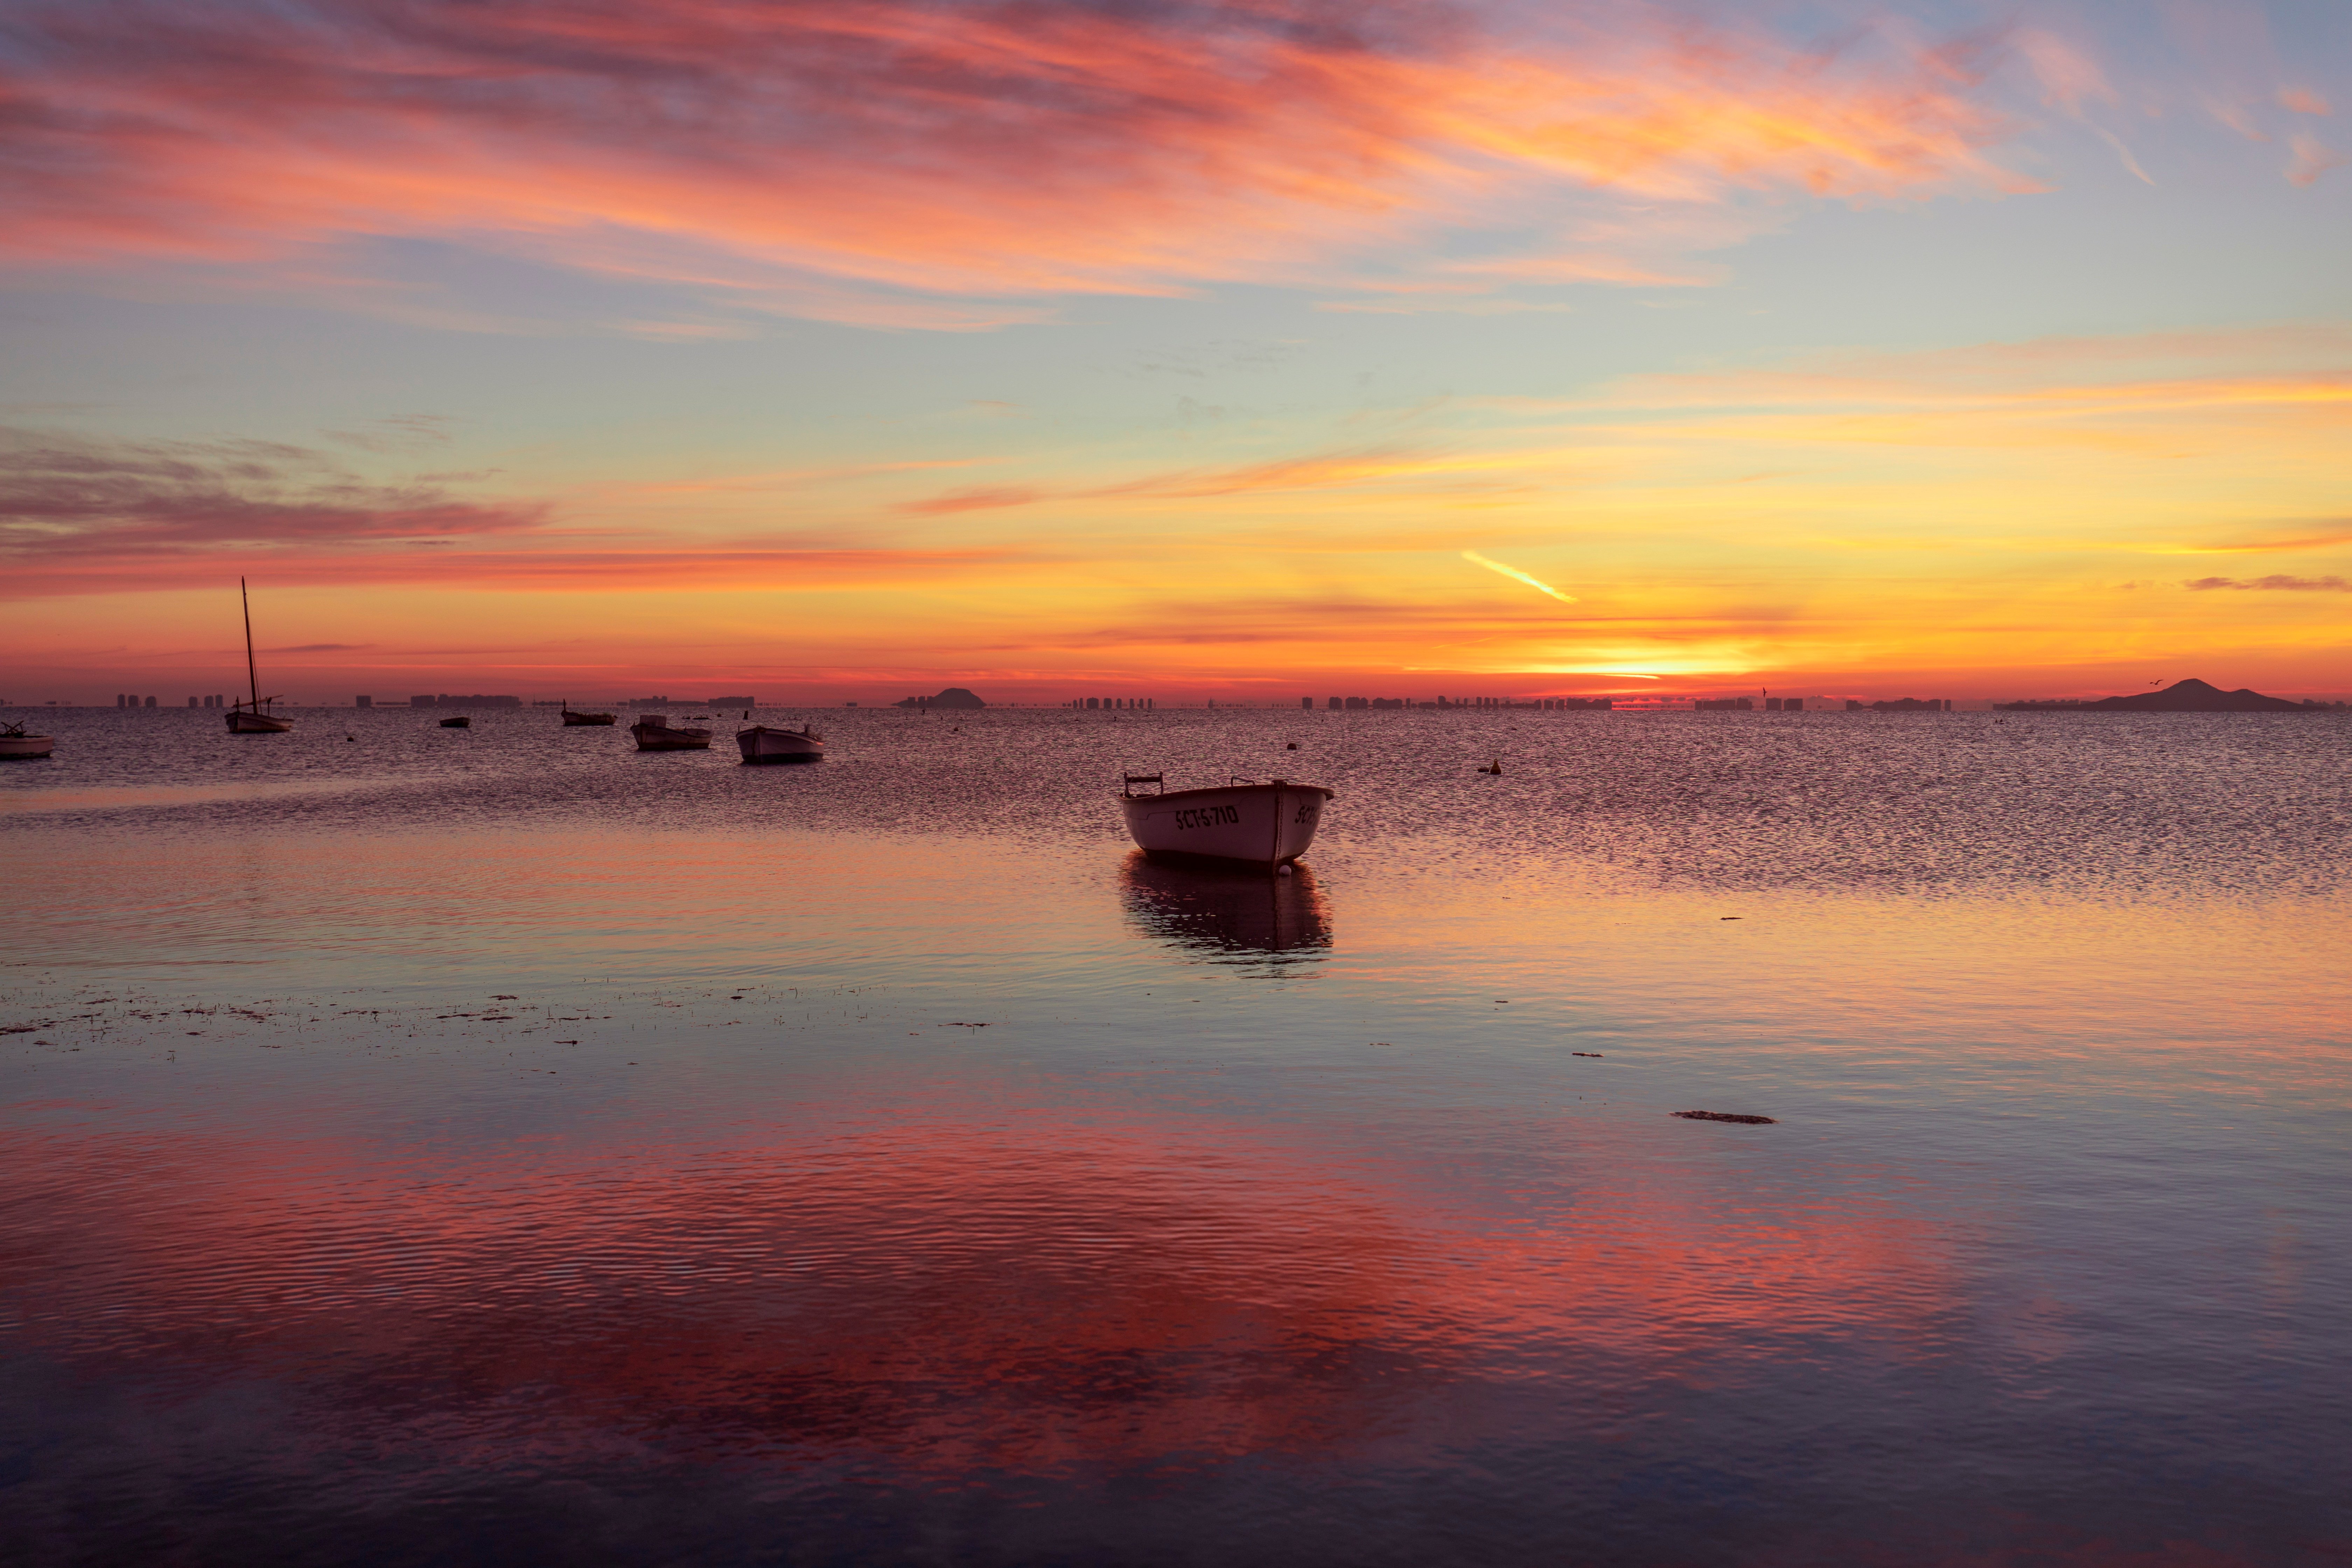
sky, cloud, water, atmosphere, boat, afterglow, natural landscape, watercraft, fluid, orange, sunlight, red sky at morning, coastal and oceanic landforms, beach, dusk, sunrise, lake, sunset, cumulus, landscape, sun, tree, horizon, wind wave, liquid, shore, dawn, reflection, evening, coast, astronomical object, wave, ocean, sound, loch, tropics, wetland, bay, rock, art, inlet, tide, sea, lake district, seabird, reservoir, sand, mudflat, heat